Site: brandenburg
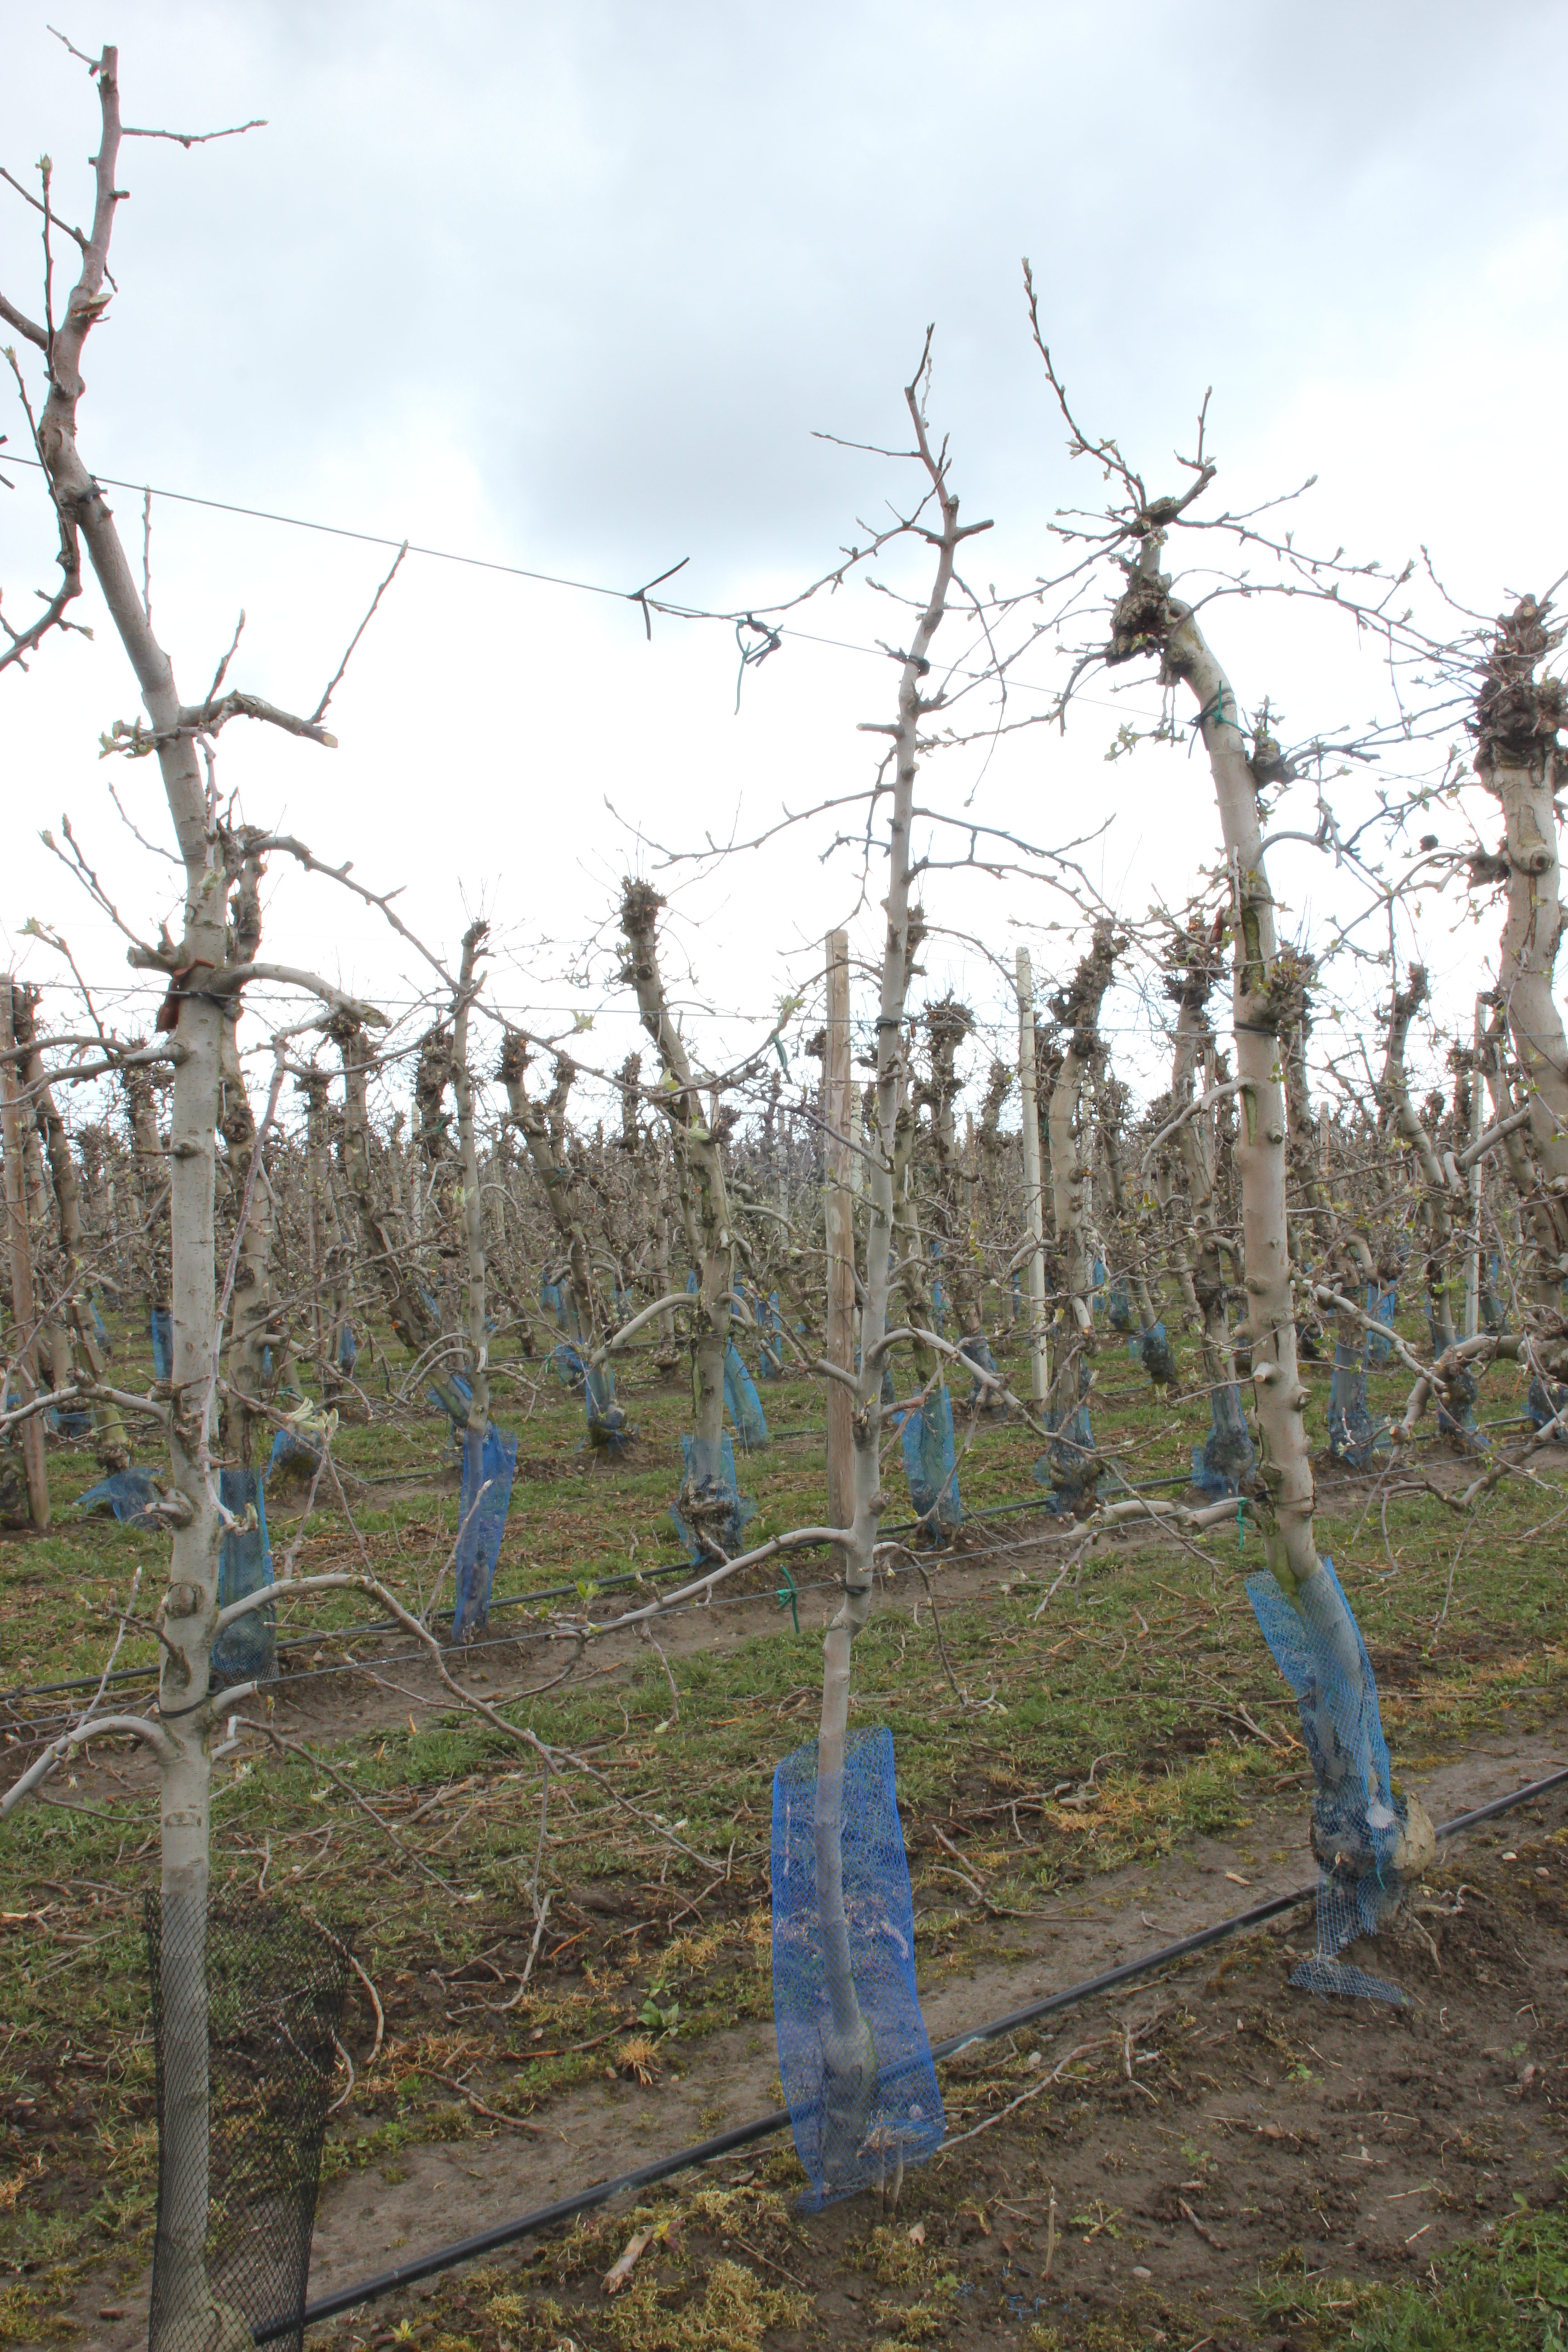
Growth stage (BBCH 55): Inflorescence emergence